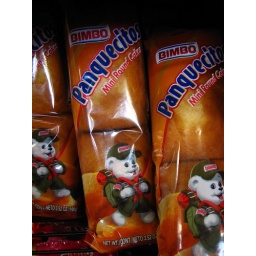
Mini pound cakes in cute bear packaging, International Blvd. Oakland, CA.